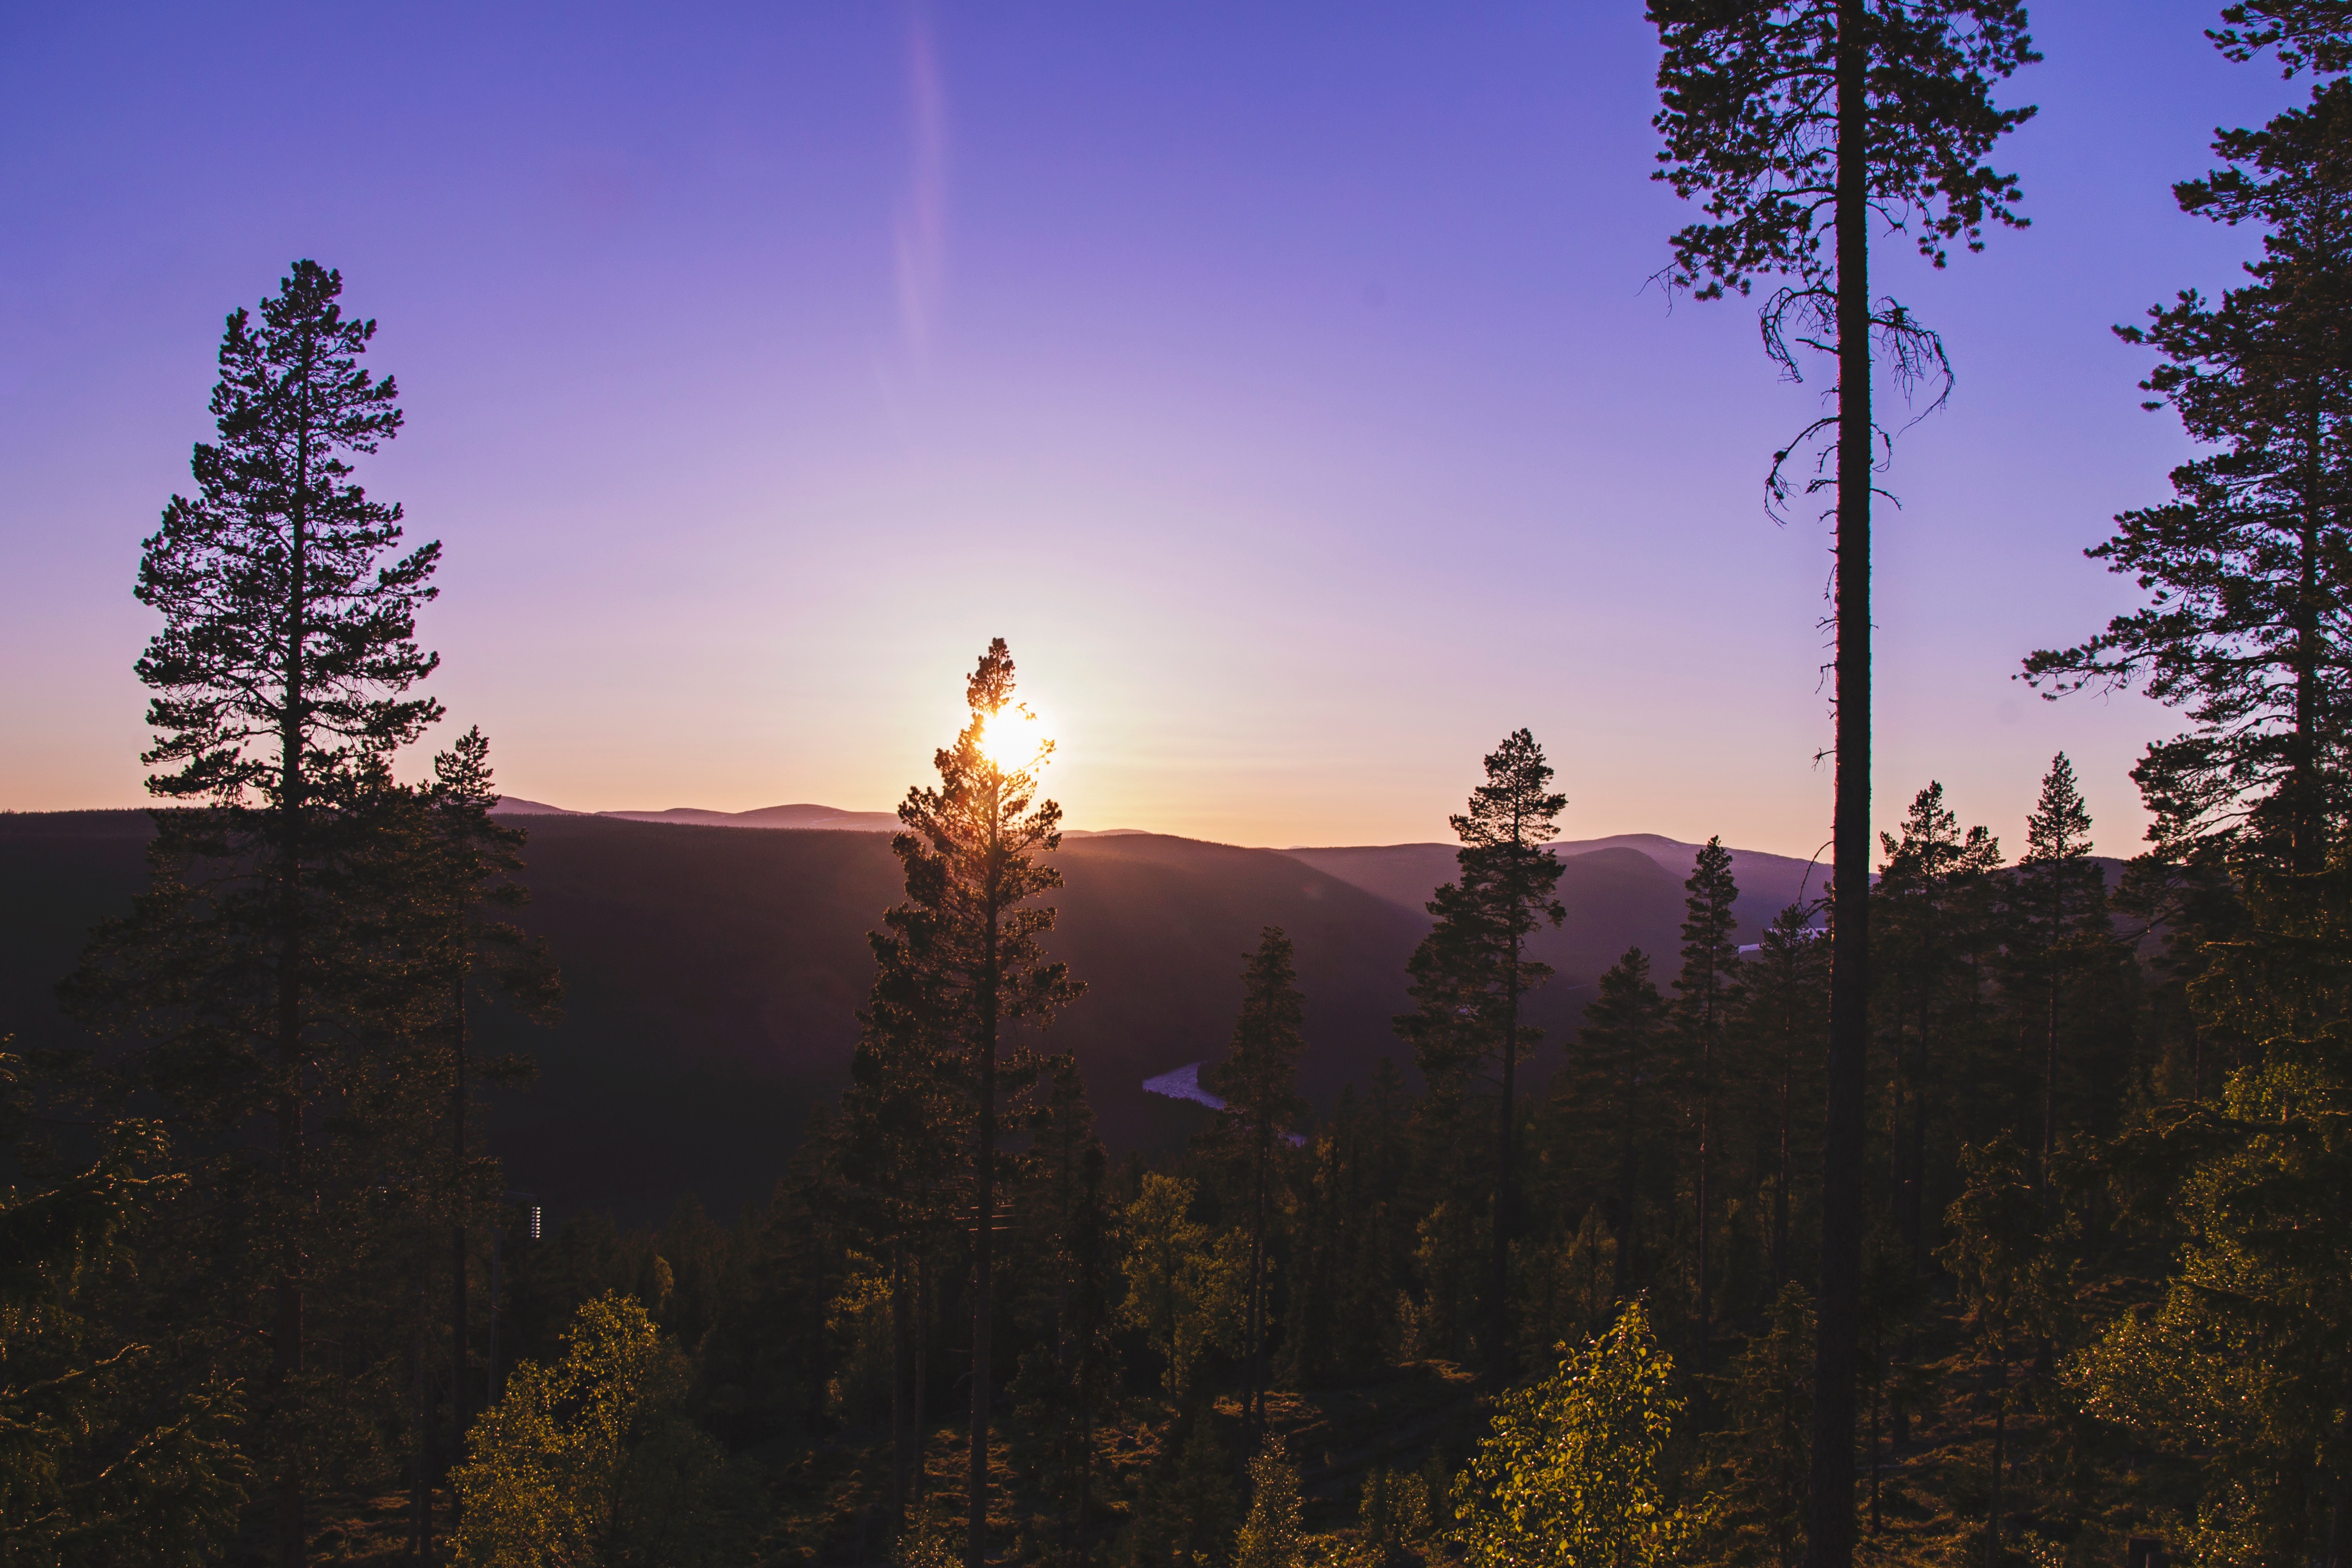
landscape, tree, nature, forest, wilderness, mountain, sunrise, sunset, sunlight, morning, hill, dawn, dusk, evening, natural environment, geographical feature, atmospheric phenomenon, mountainous landforms